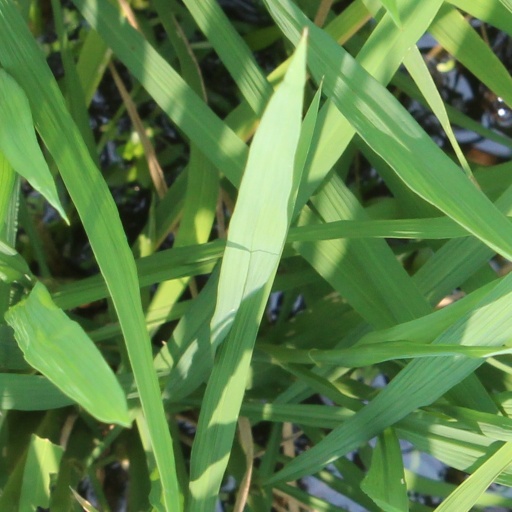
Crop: rice